Dani Umpi

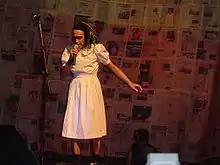
Dani Umpi in 2006.

Daniel Umpiérrez (Tacuarembó, b, 1974) also known as Dani Umpi, is an Uruguayan artist, musician and writer.